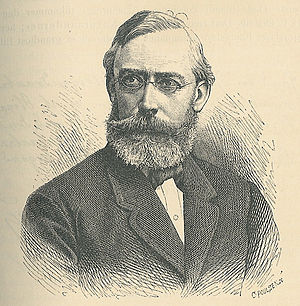
Chr. K.F. Molbech
Christian Knud Frederik Molbech var en dansk digter og oversætter af Dantes Divina Commedia 1851-1863. Skrev bl.a. skuespillet Ambrosius og sangen "Roselil og hendes Moder".